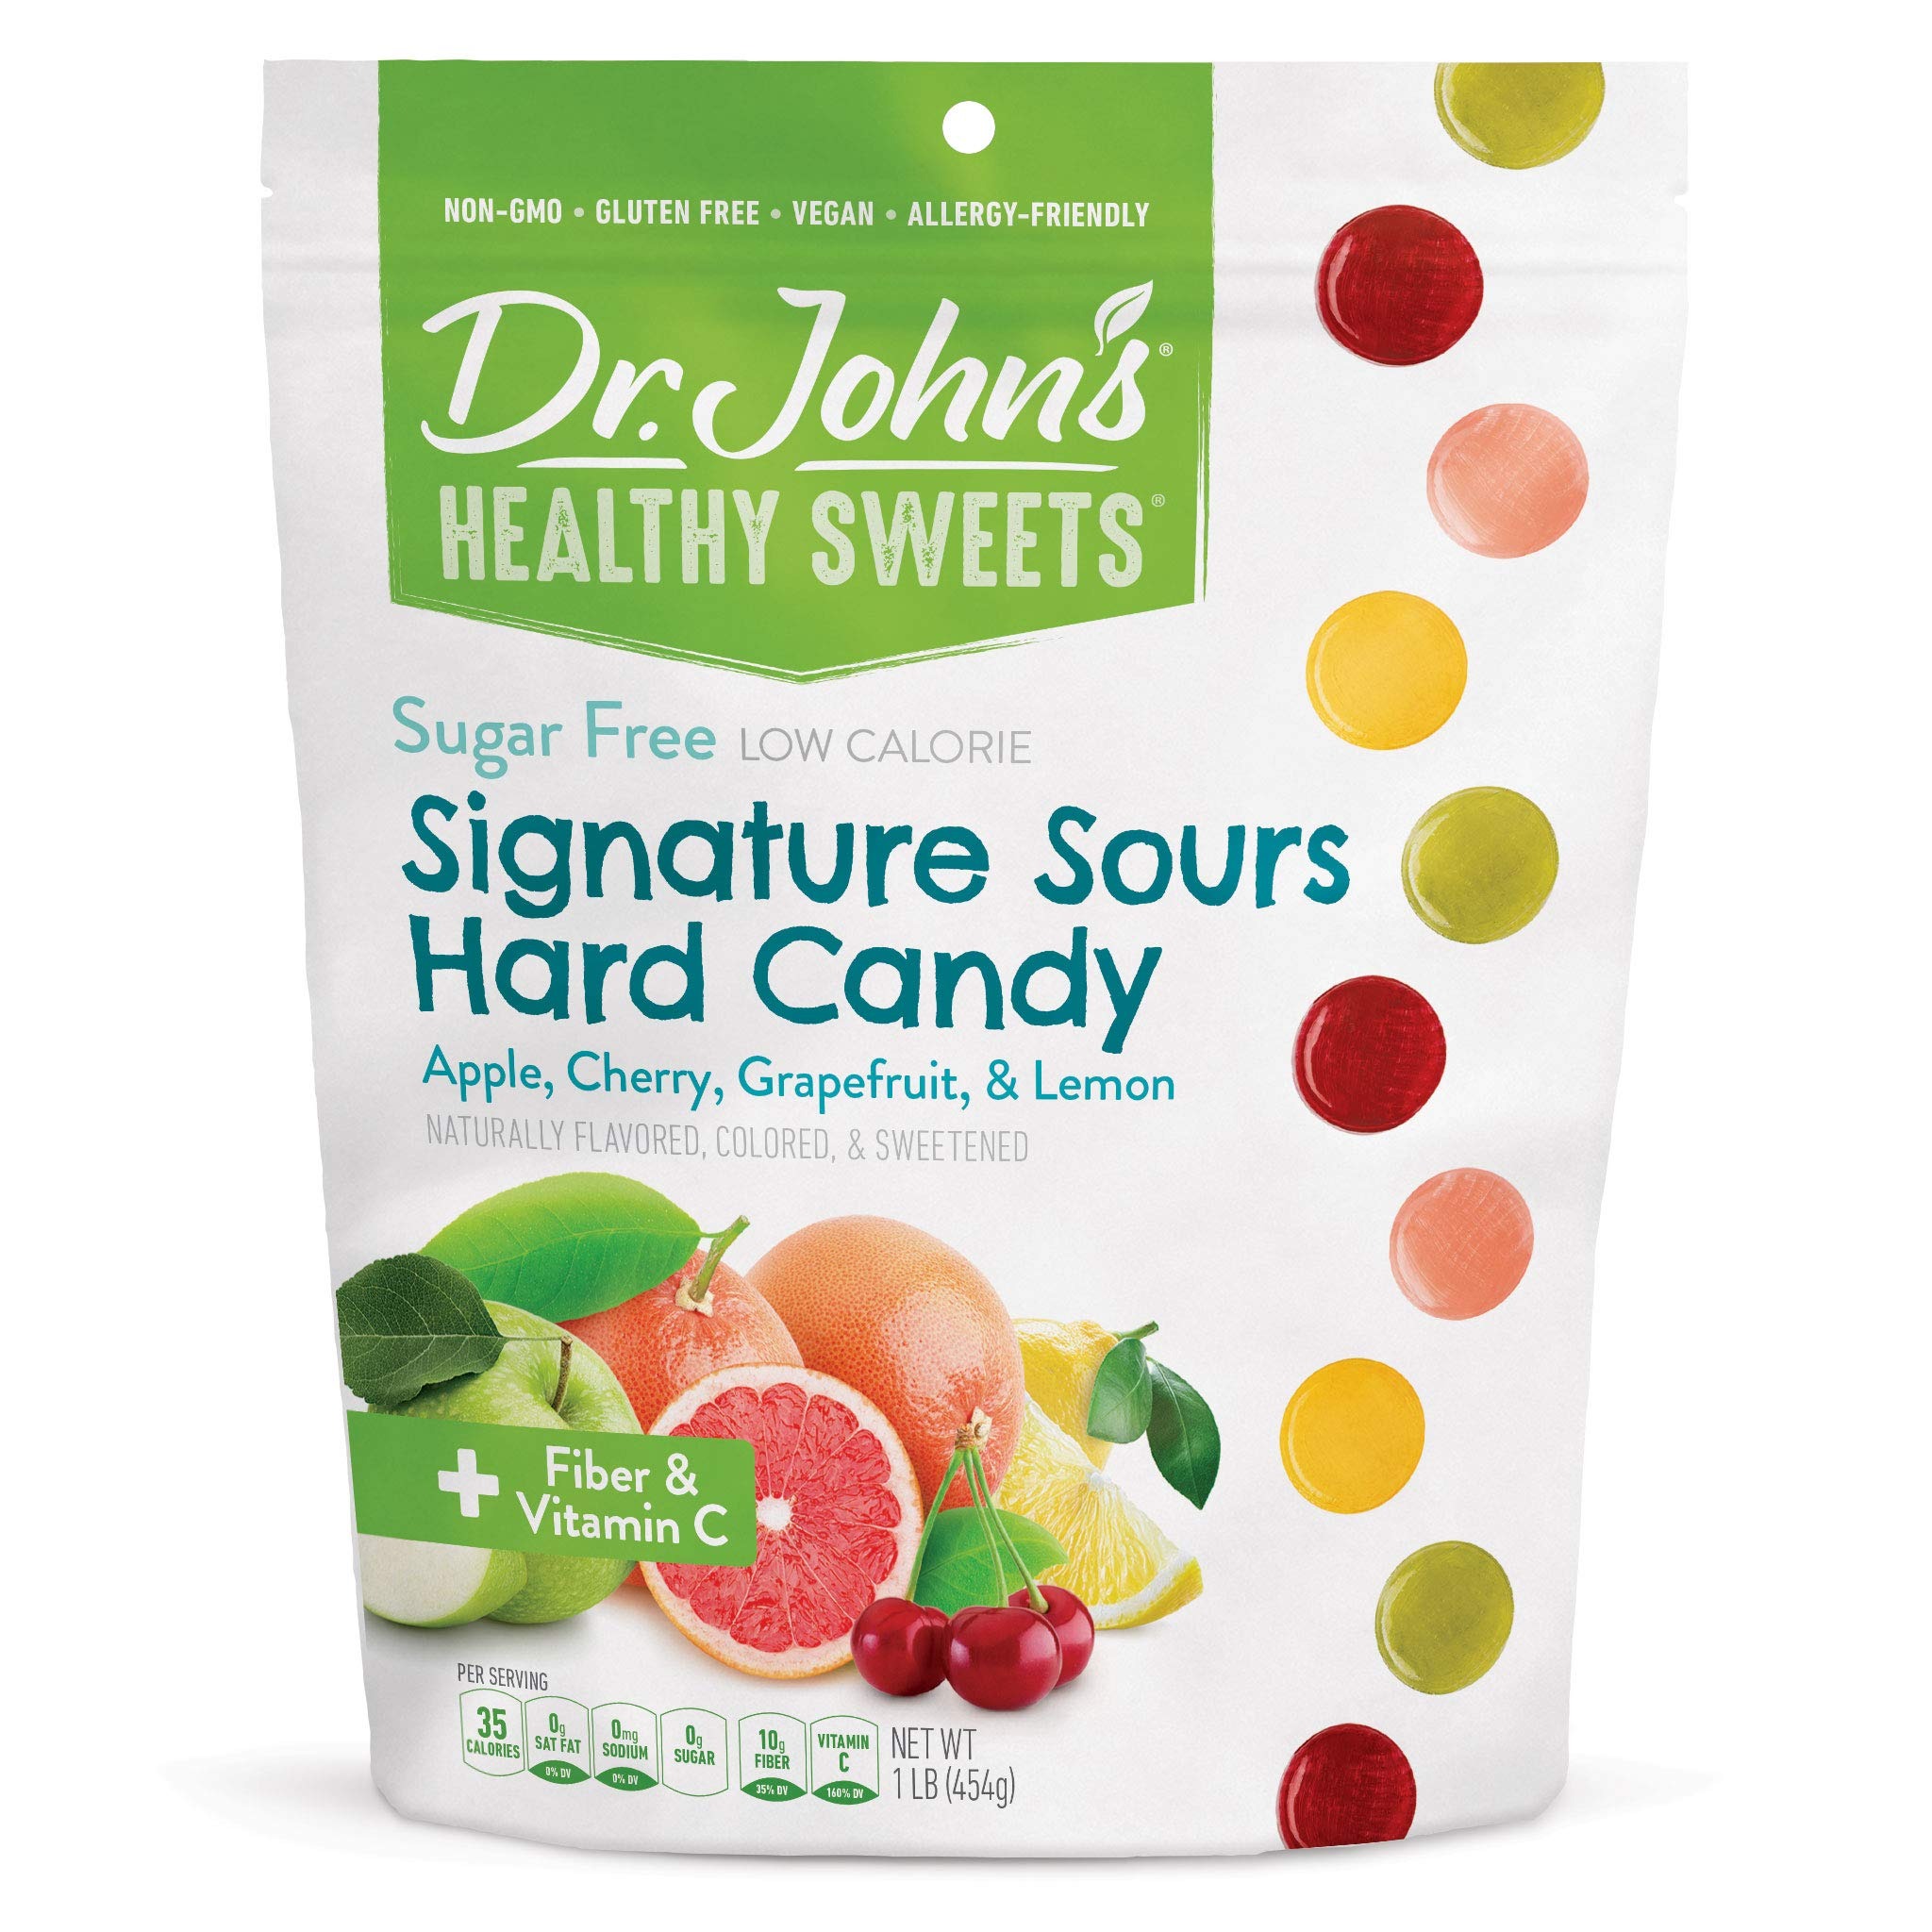
Item Name: Dr. John’s Sugar Free Candy, Healthy Hard Candy with Zero Sugar, Low Calorie Snacks, Keto Friendly, Vegan, Gluten Free, Signature Sour Flavors, 100 Count, 1 LB
Bullet Point 1: The healthiest—and tastiest—candies in the world!
Bullet Point 2: Sugar free, low calorie sour lemon, sour cherry, sour green apple & grapefruit hard candies
Bullet Point 3: Fortified with 10 grams fiber and 160%DV vitamin C
Bullet Point 4: NO artificial colors, flavors, or sweeteners
Bullet Point 5: Gluten free, dairy free, soy free, vegan, Kosher, made in a nut free facility
Product Description: Dr. John’s Healthy Sweets Fresh Fruit Hard Candies are naturally sugar-free, fortified with important nutrients and bursting with flavor. We want you to feel good about eating our artisan candies. This 1 lb package comes with approximately 100 hard candies in sour lemon, sour cherry, sour green apple & grapefruit flavors made from natural ingredients that make them gluten-free, peanut-free, and dairy-free. What makes it taste so deliciously sweet if we don’t use any sugar? We use natural sugar alcohols - xylitol and erythritol - to make sure our candy is just as sweet, without all the calories! Bonus: unlike regular sugar, these sugar alcohols also don't promote tooth decay, making this candy the #1 choice for dentists across America. Who would eat sugar-free candy? People who keep to a low-sugar or no-sugar diet for medical reasons, like diabetes, people who enjoy getting their calories and sugar in places other than candy, and people who enjoy guilt-free indulgences.
Value: 16.0
Unit: Ounce

Price: 22.99